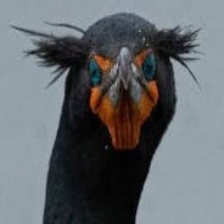
Species: DOUBLE BRESTED CORMARANT
Scientific name: PHALACROCORAX AURITUS